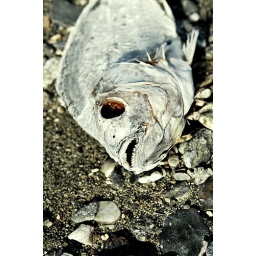
The Salton Sea is salty. Unfortunately, fresh water fish wash in daily from the Colorado river.